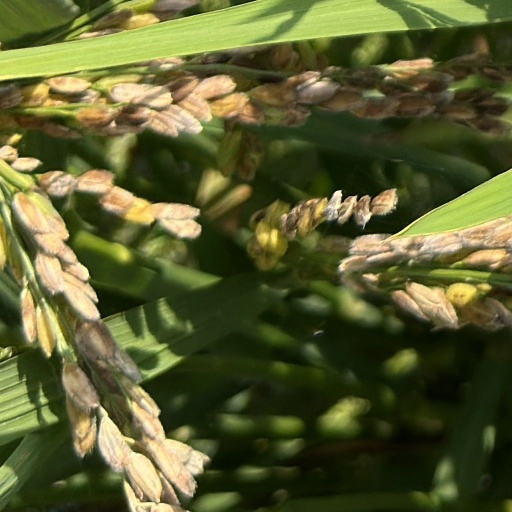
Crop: rice